Lee I-yang

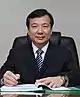
Official portrait, as Vice President of the Examination Yuan, 2017.

In 2016, the DPP came into power the second time, Lee was appointed by President Tsai Ing-wen to the Examination Yuan serving as the Minister of the Civil Service Protection and Training Commission and Vice President of the Examination Yuan.